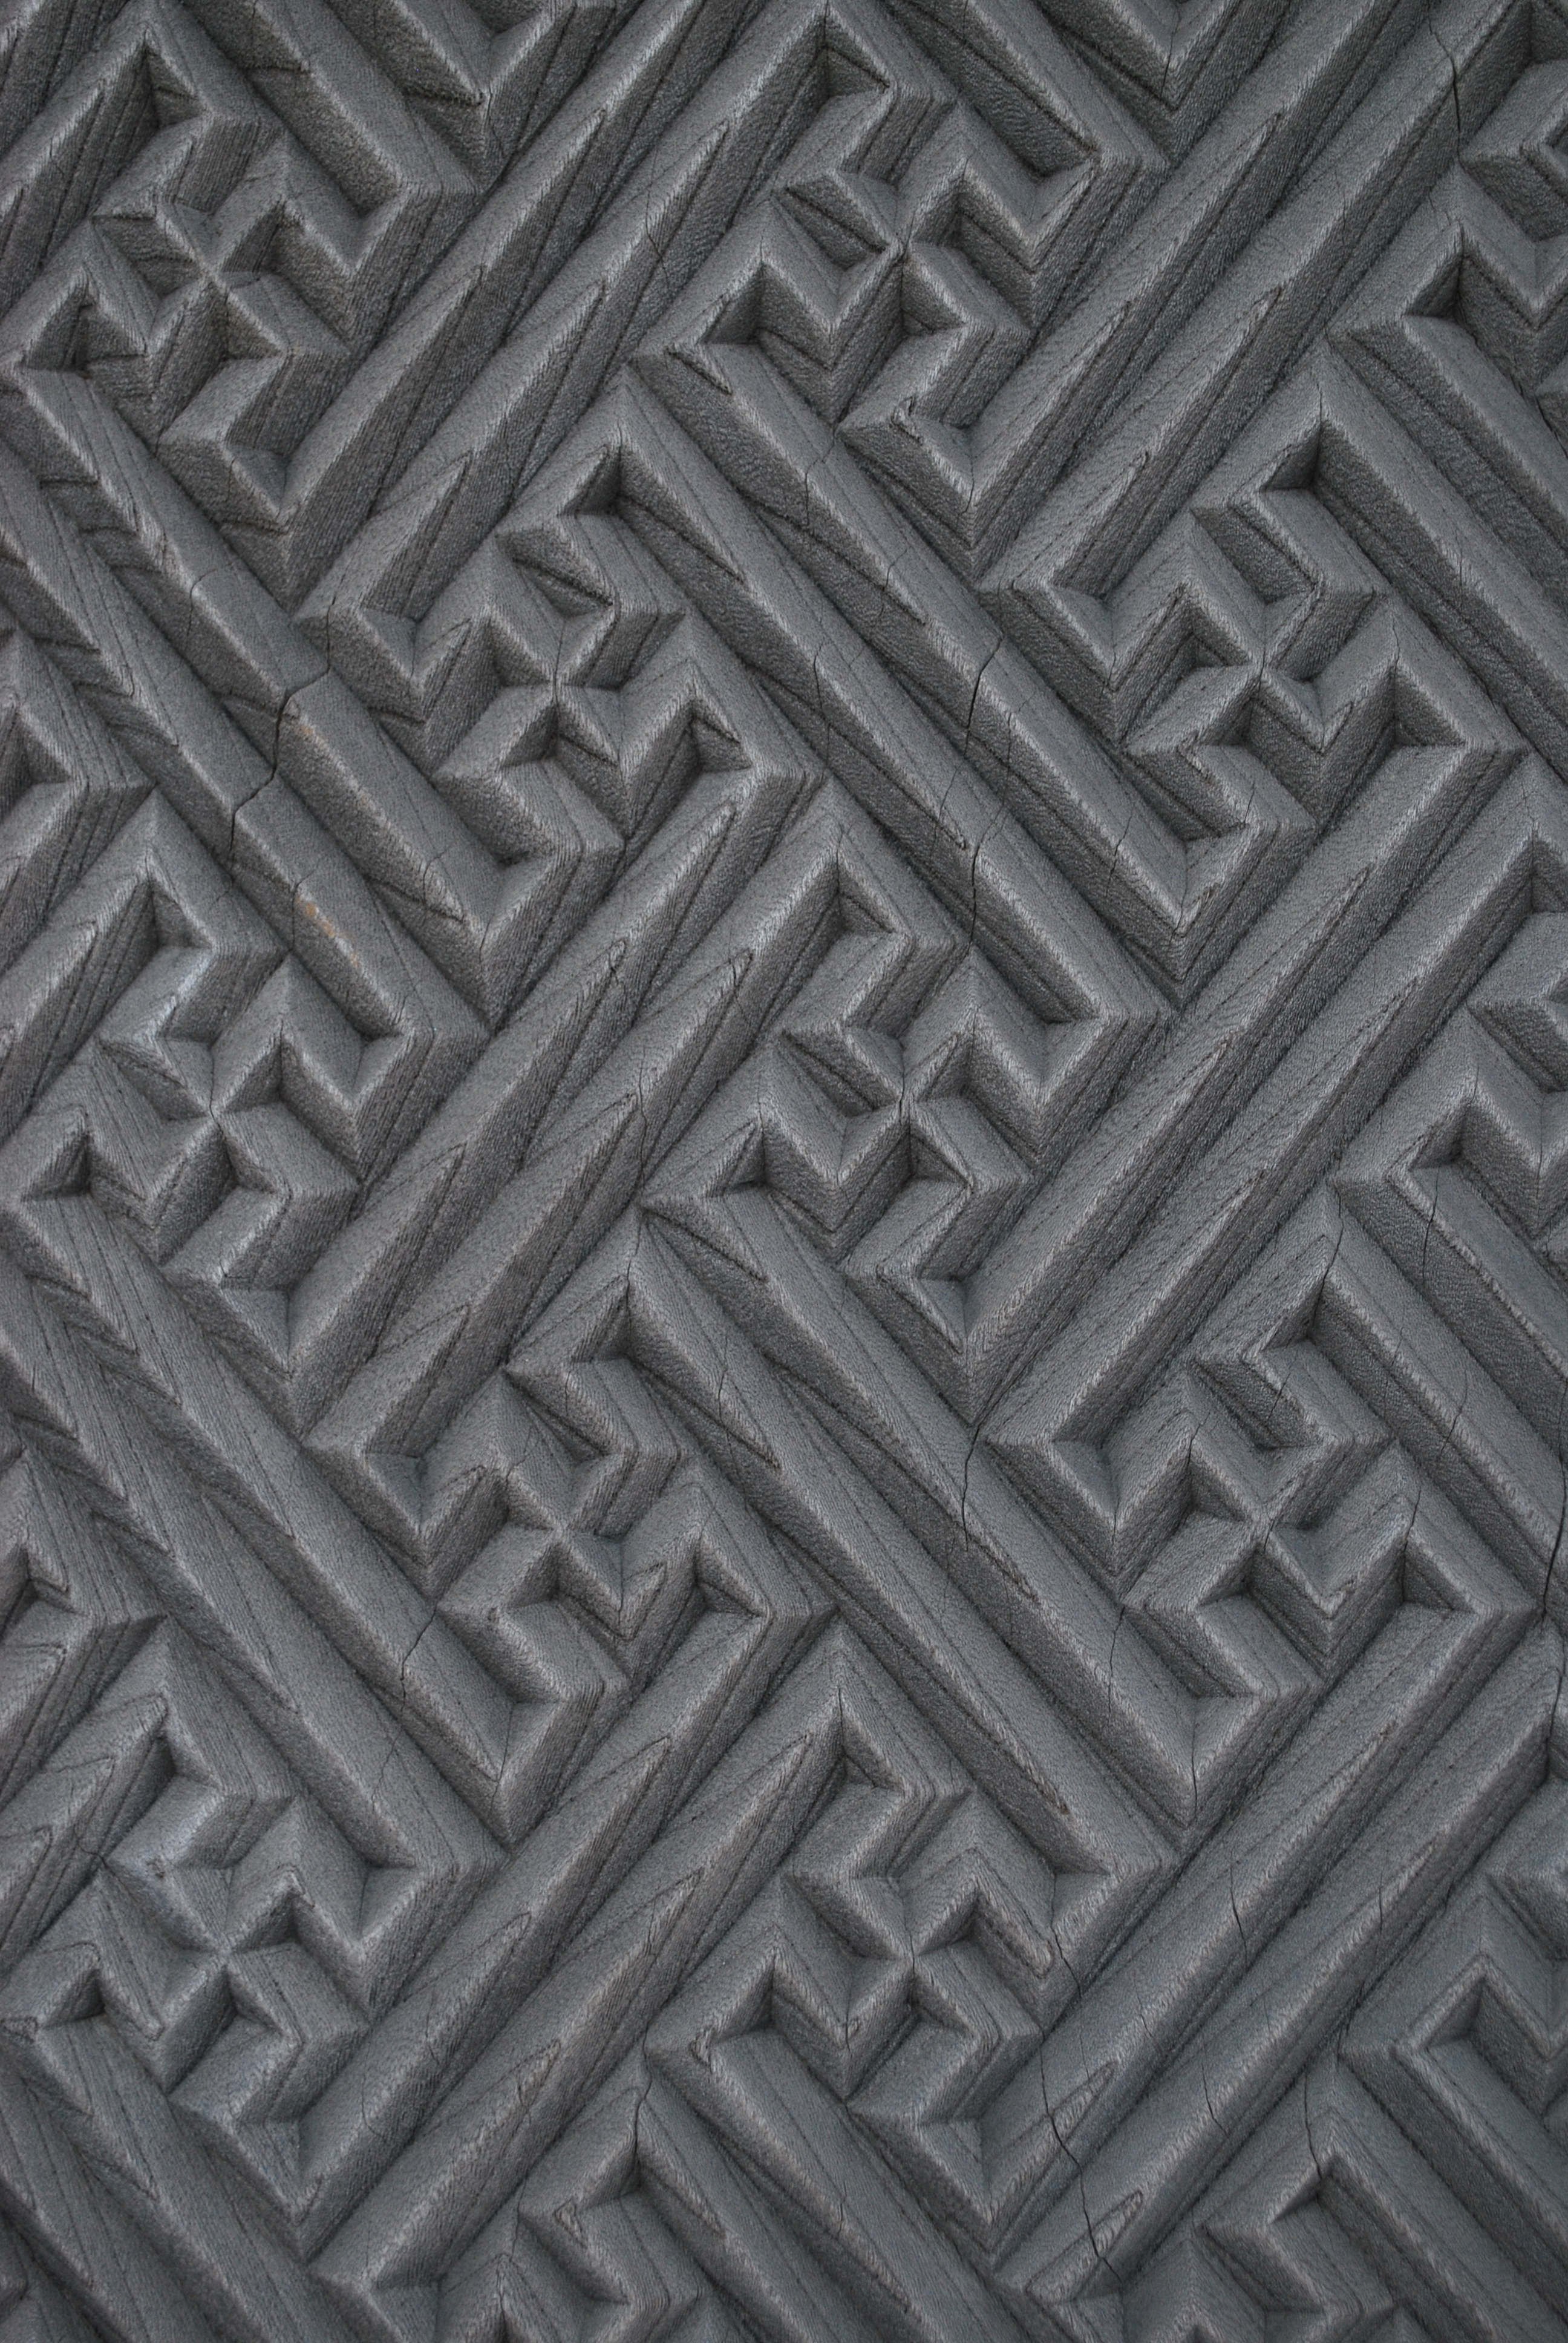
tree, floor, cobblestone, pattern, line, buddhism, tile, monochrome, japan, material, tire, circle, ornament, thread, symmetry, tread, flooring, road surface, outdoor structure, automotive tire